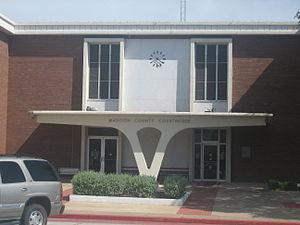
Le comté de Madison, en anglais : Madison County, est un comté situé à l'est de l'État du Texas aux États-Unis. Fondé le 27 janvier 1853, son siège de comté est la ville de Madisonville. Selon le recensement des États-Unis de 2010, sa population est de 13 664 habitants. Le comté a une superficie de 1 223,5 km², dont 1 207,1 km² est de terre. Il est nommé en l'honneur de James Madison, quatrième président des États-Unis.